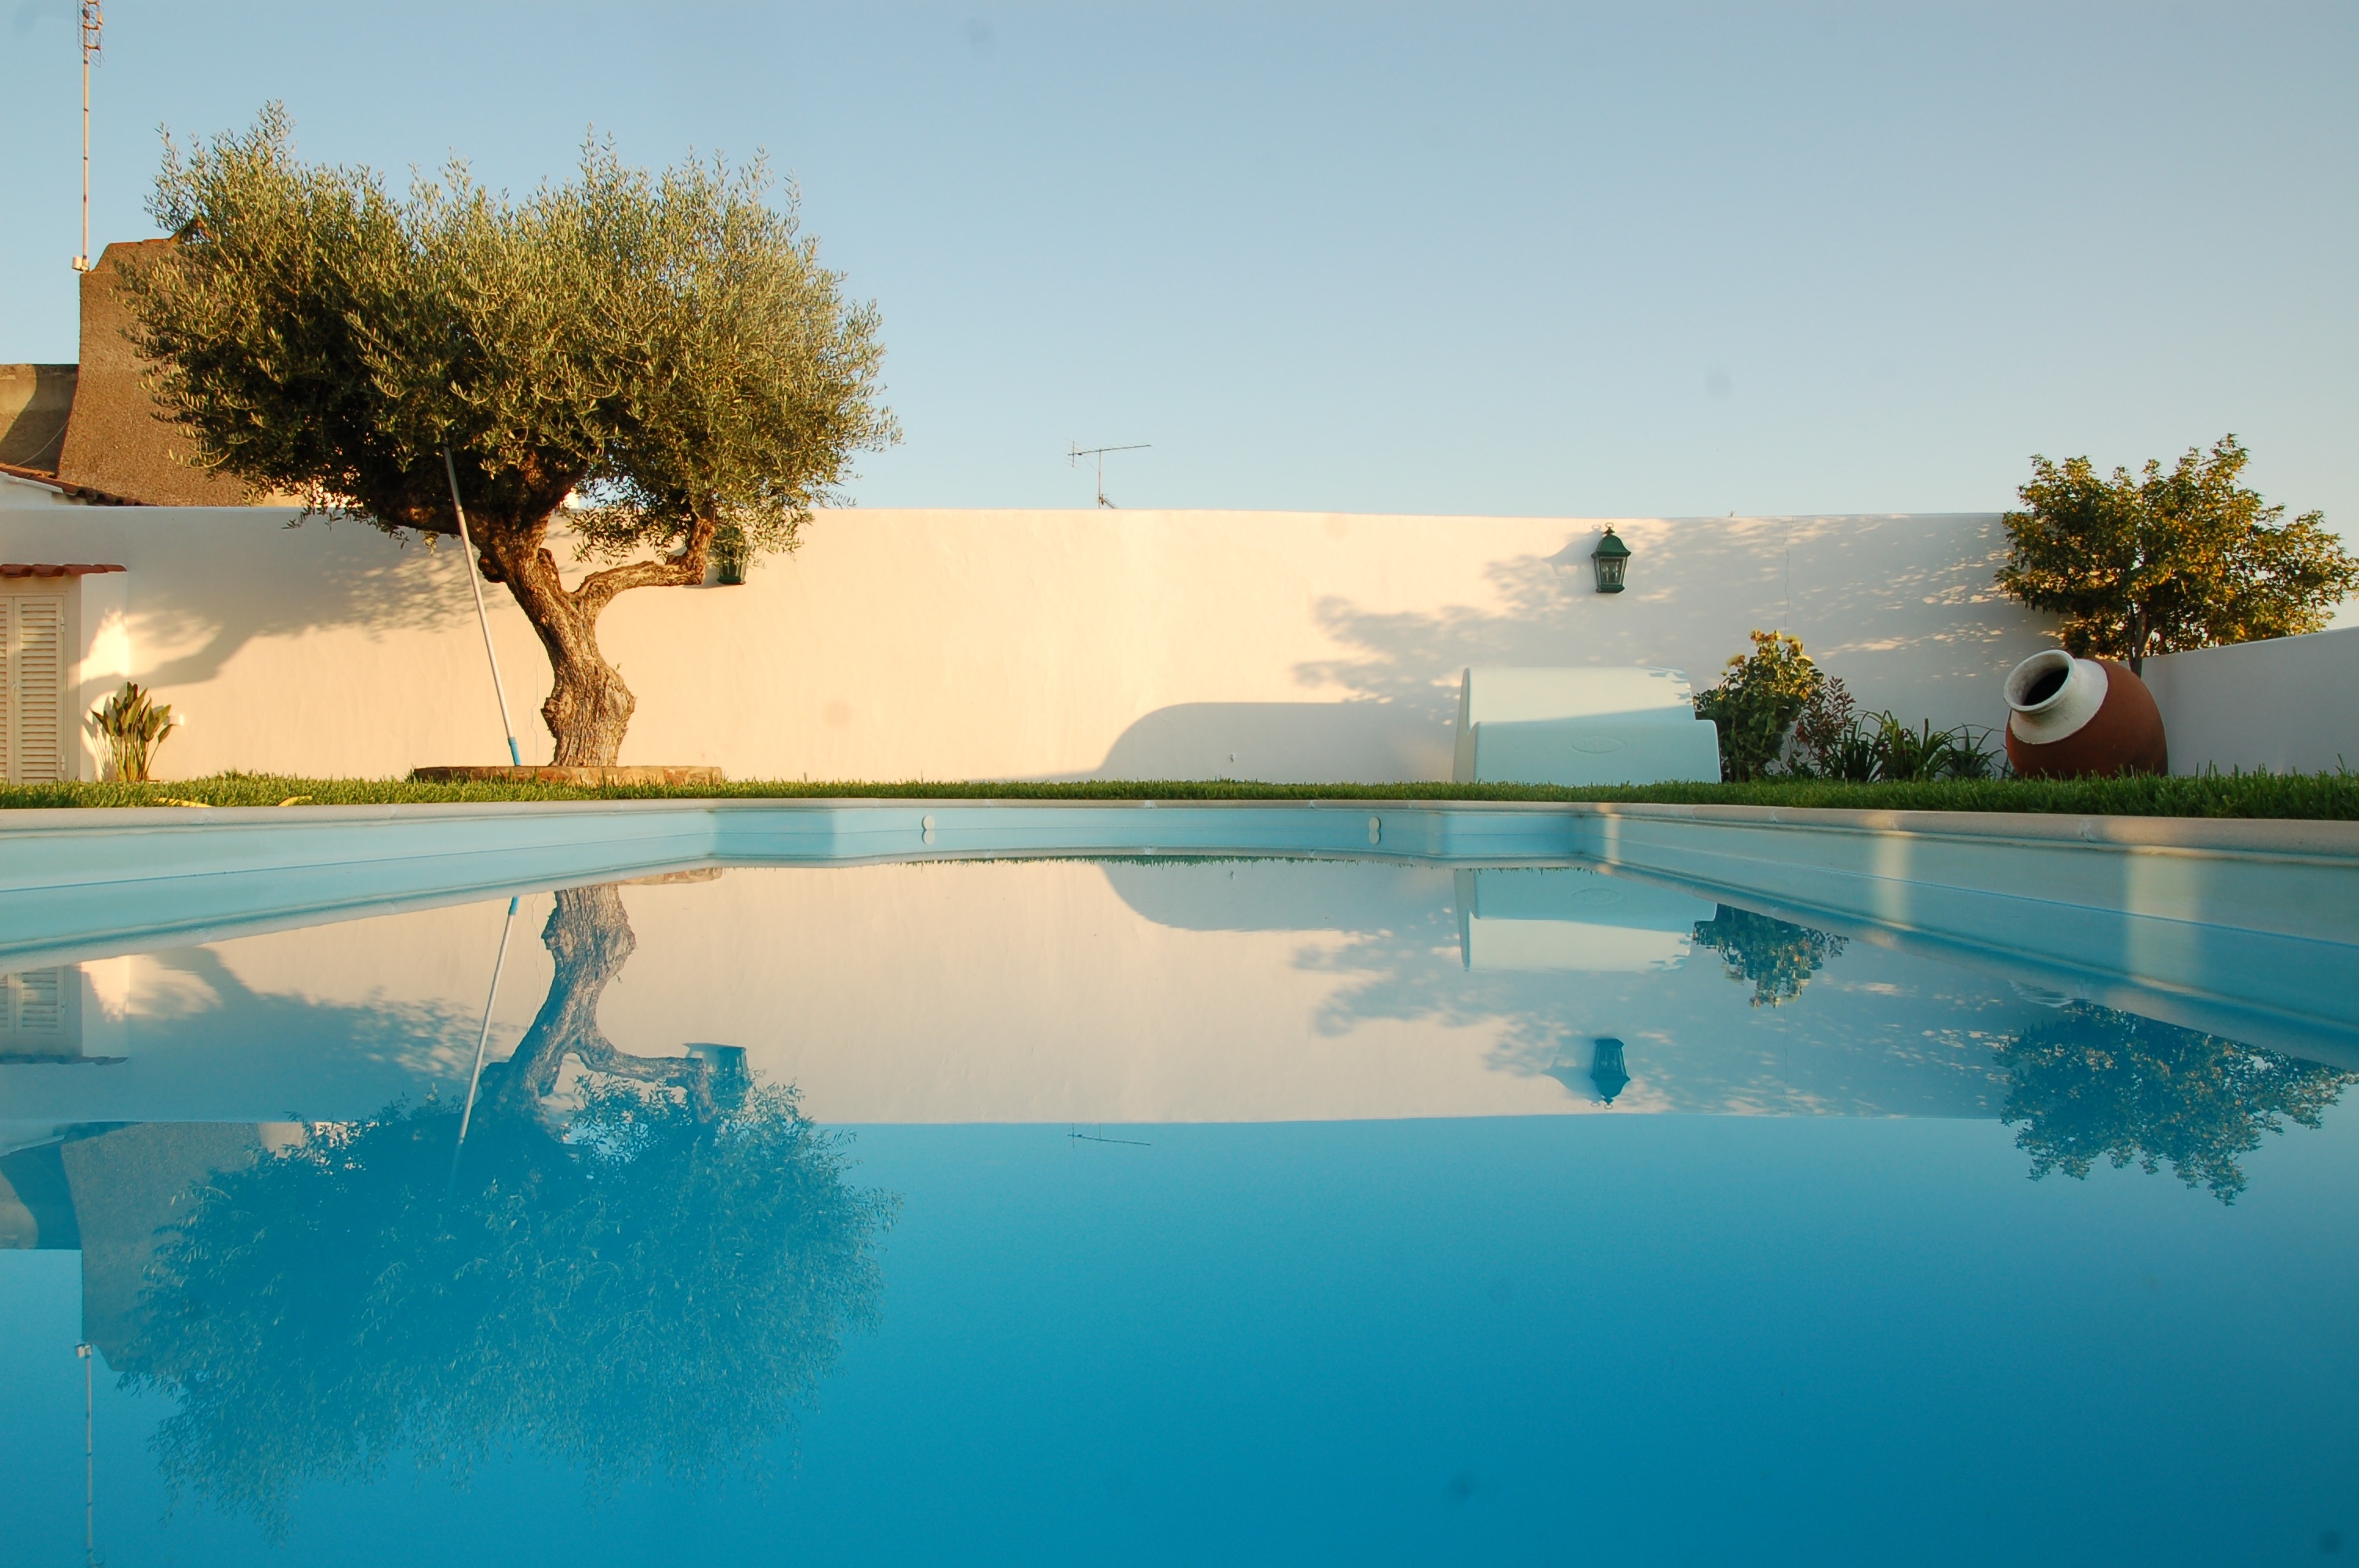
sea, tree, water, light, sky, white, sunlight, lake, wall, summer, vacation, reflection, swimming pool, lagoon, bay, outdoors, sunny, resort, portugal, day, estate, olive, alentejo